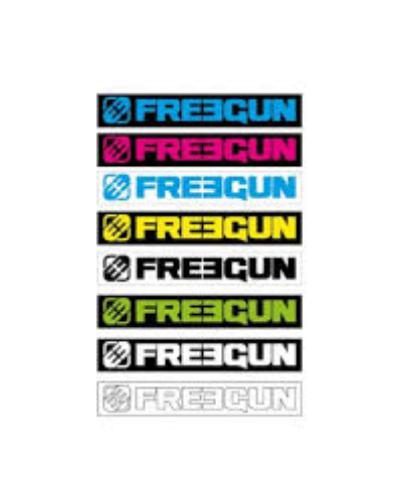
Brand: Freegun
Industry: Clothes